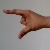
The image shows a hand gesture representing the letter 'Z' in Indian Sign Language.